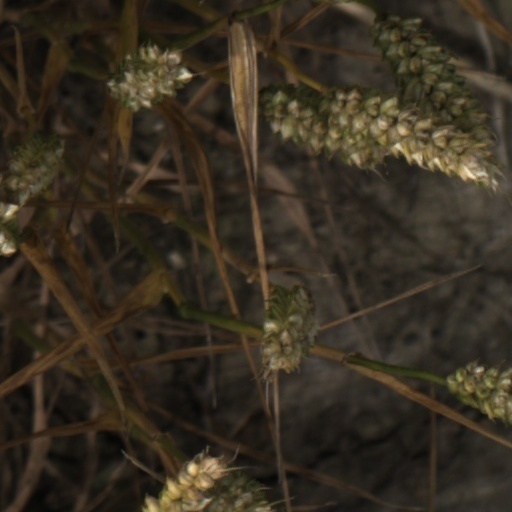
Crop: wheat